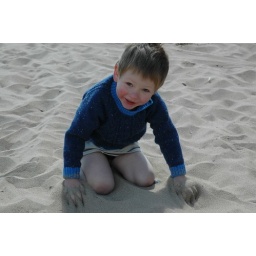
beach zak in sand